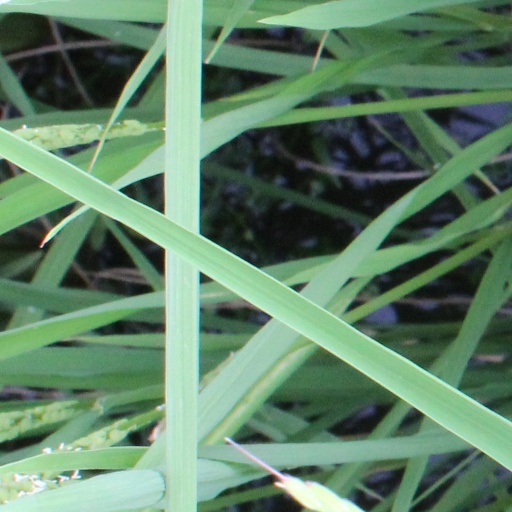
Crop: rice